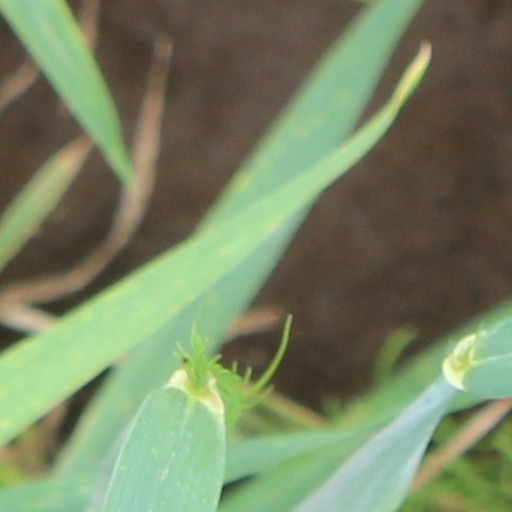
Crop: wheat